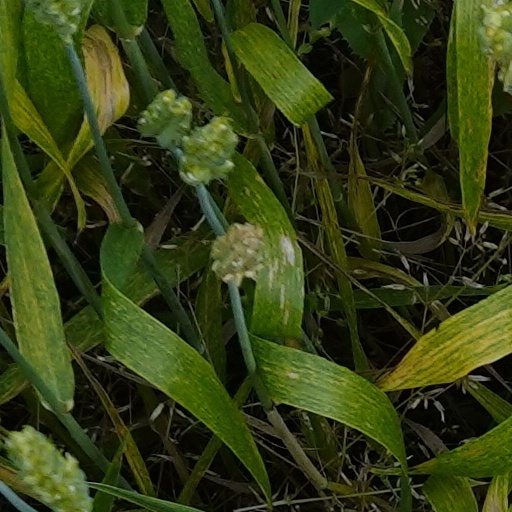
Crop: wheat